Nephrotic syndrome

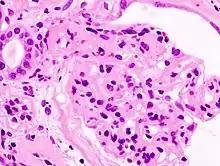
Microscopic image of diabetic glomerulosclerosis, the main cause of nephrotic syndrome in adults.

Nephrotic syndrome is a collection of symptoms due to kidney damage. This includes protein in the urine, low blood albumin levels, high blood lipids, and significant swelling. Other symptoms may include weight gain, feeling tired, and foamy urine. Complications may include blood clots, infections, and high blood pressure.